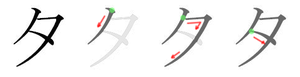
た en hiragana ou タ en katakana sont deux kana, caractères japonais, qui représentent le même more. Ils sont prononcés /ta/ et occupent la 16ᵉ place de leur syllabaire respectif, entre そ et ち.